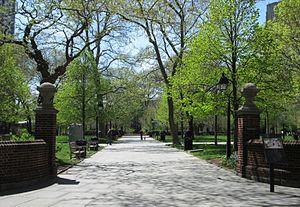
Cet article recense les plus grandes places urbaines, pour ce qui est de la superficie.